Ralph G. Brooks

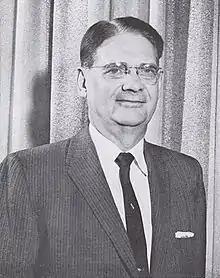
Ralph G. Brooks, c. 1959

Ralph Gilmour Brooks (July 6, 1898September 9, 1960) was an American Democratic politician who served as the 29th Governor of Nebraska.